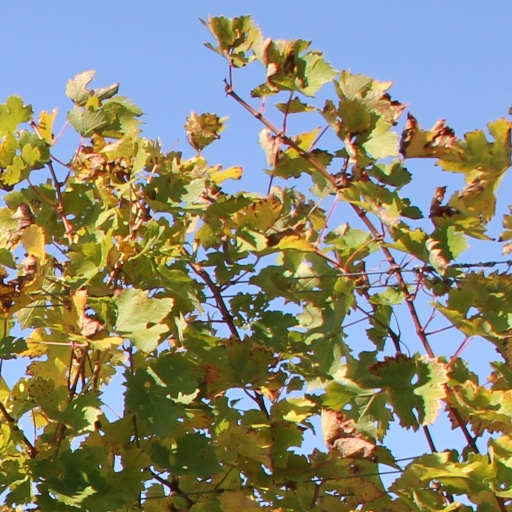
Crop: grape